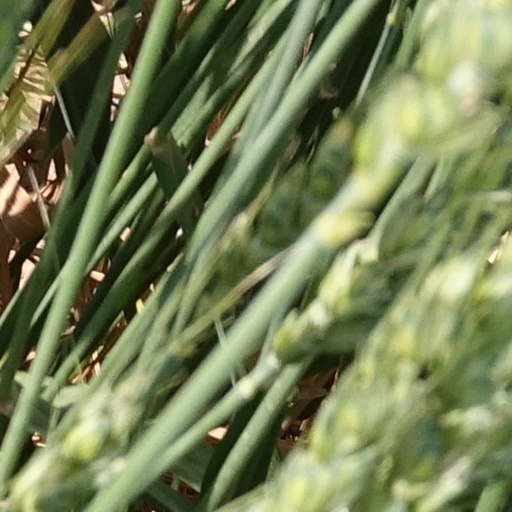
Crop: wheat